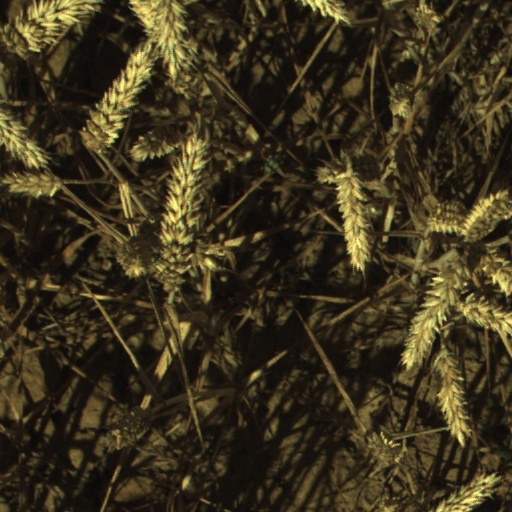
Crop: wheat